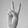
ASL letter: V